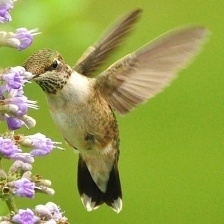
Species: RUBY THROATED HUMMINGBIRD
Scientific name: ARCHILOCHUS COLUBRIS
ImageNet parent category: hummingbird